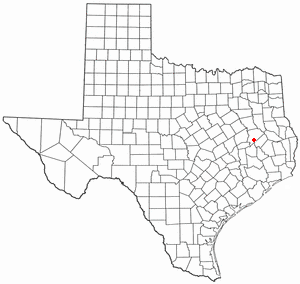
La ville de Lovelady est située dans le comté de Houston, dans l’État du Texas, aux États-Unis. Sa population s’élevait à 649 habitants lors du recensement de 2010, estimée à 621 habitants en 2016.